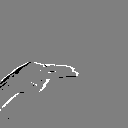
ASL letter: h